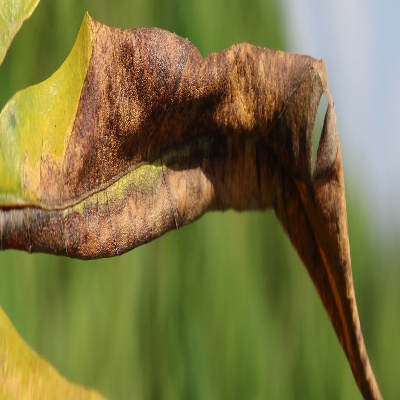
Crop: Cassava
Condition: bacterial blight